Edwin James Milliken

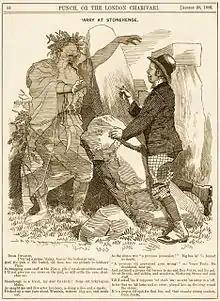

Milliken's first association with "Punch" occurred on 2 January 1875 with a few lines entitled "A Voice from Venus", that planet's transit having just taken place. This was his first contribution and, since he was a newcomer, he was asked for an assurance that he was indeed the author. From then on his contributions were regular and he was welcomed to the staff in early 1877.